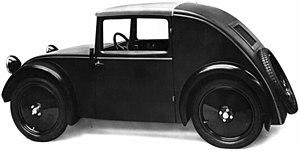
Josef Ganz, né le 1ᵉʳ juillet 1898 à Budapest en Autriche-Hongrie et mort le 26 juillet 1967 à St Kilda en Australie, est un journaliste, ingénieur et concepteur d'automobiles allemand d'origine hongroise.